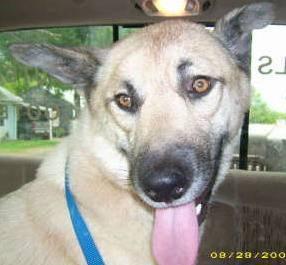
dog